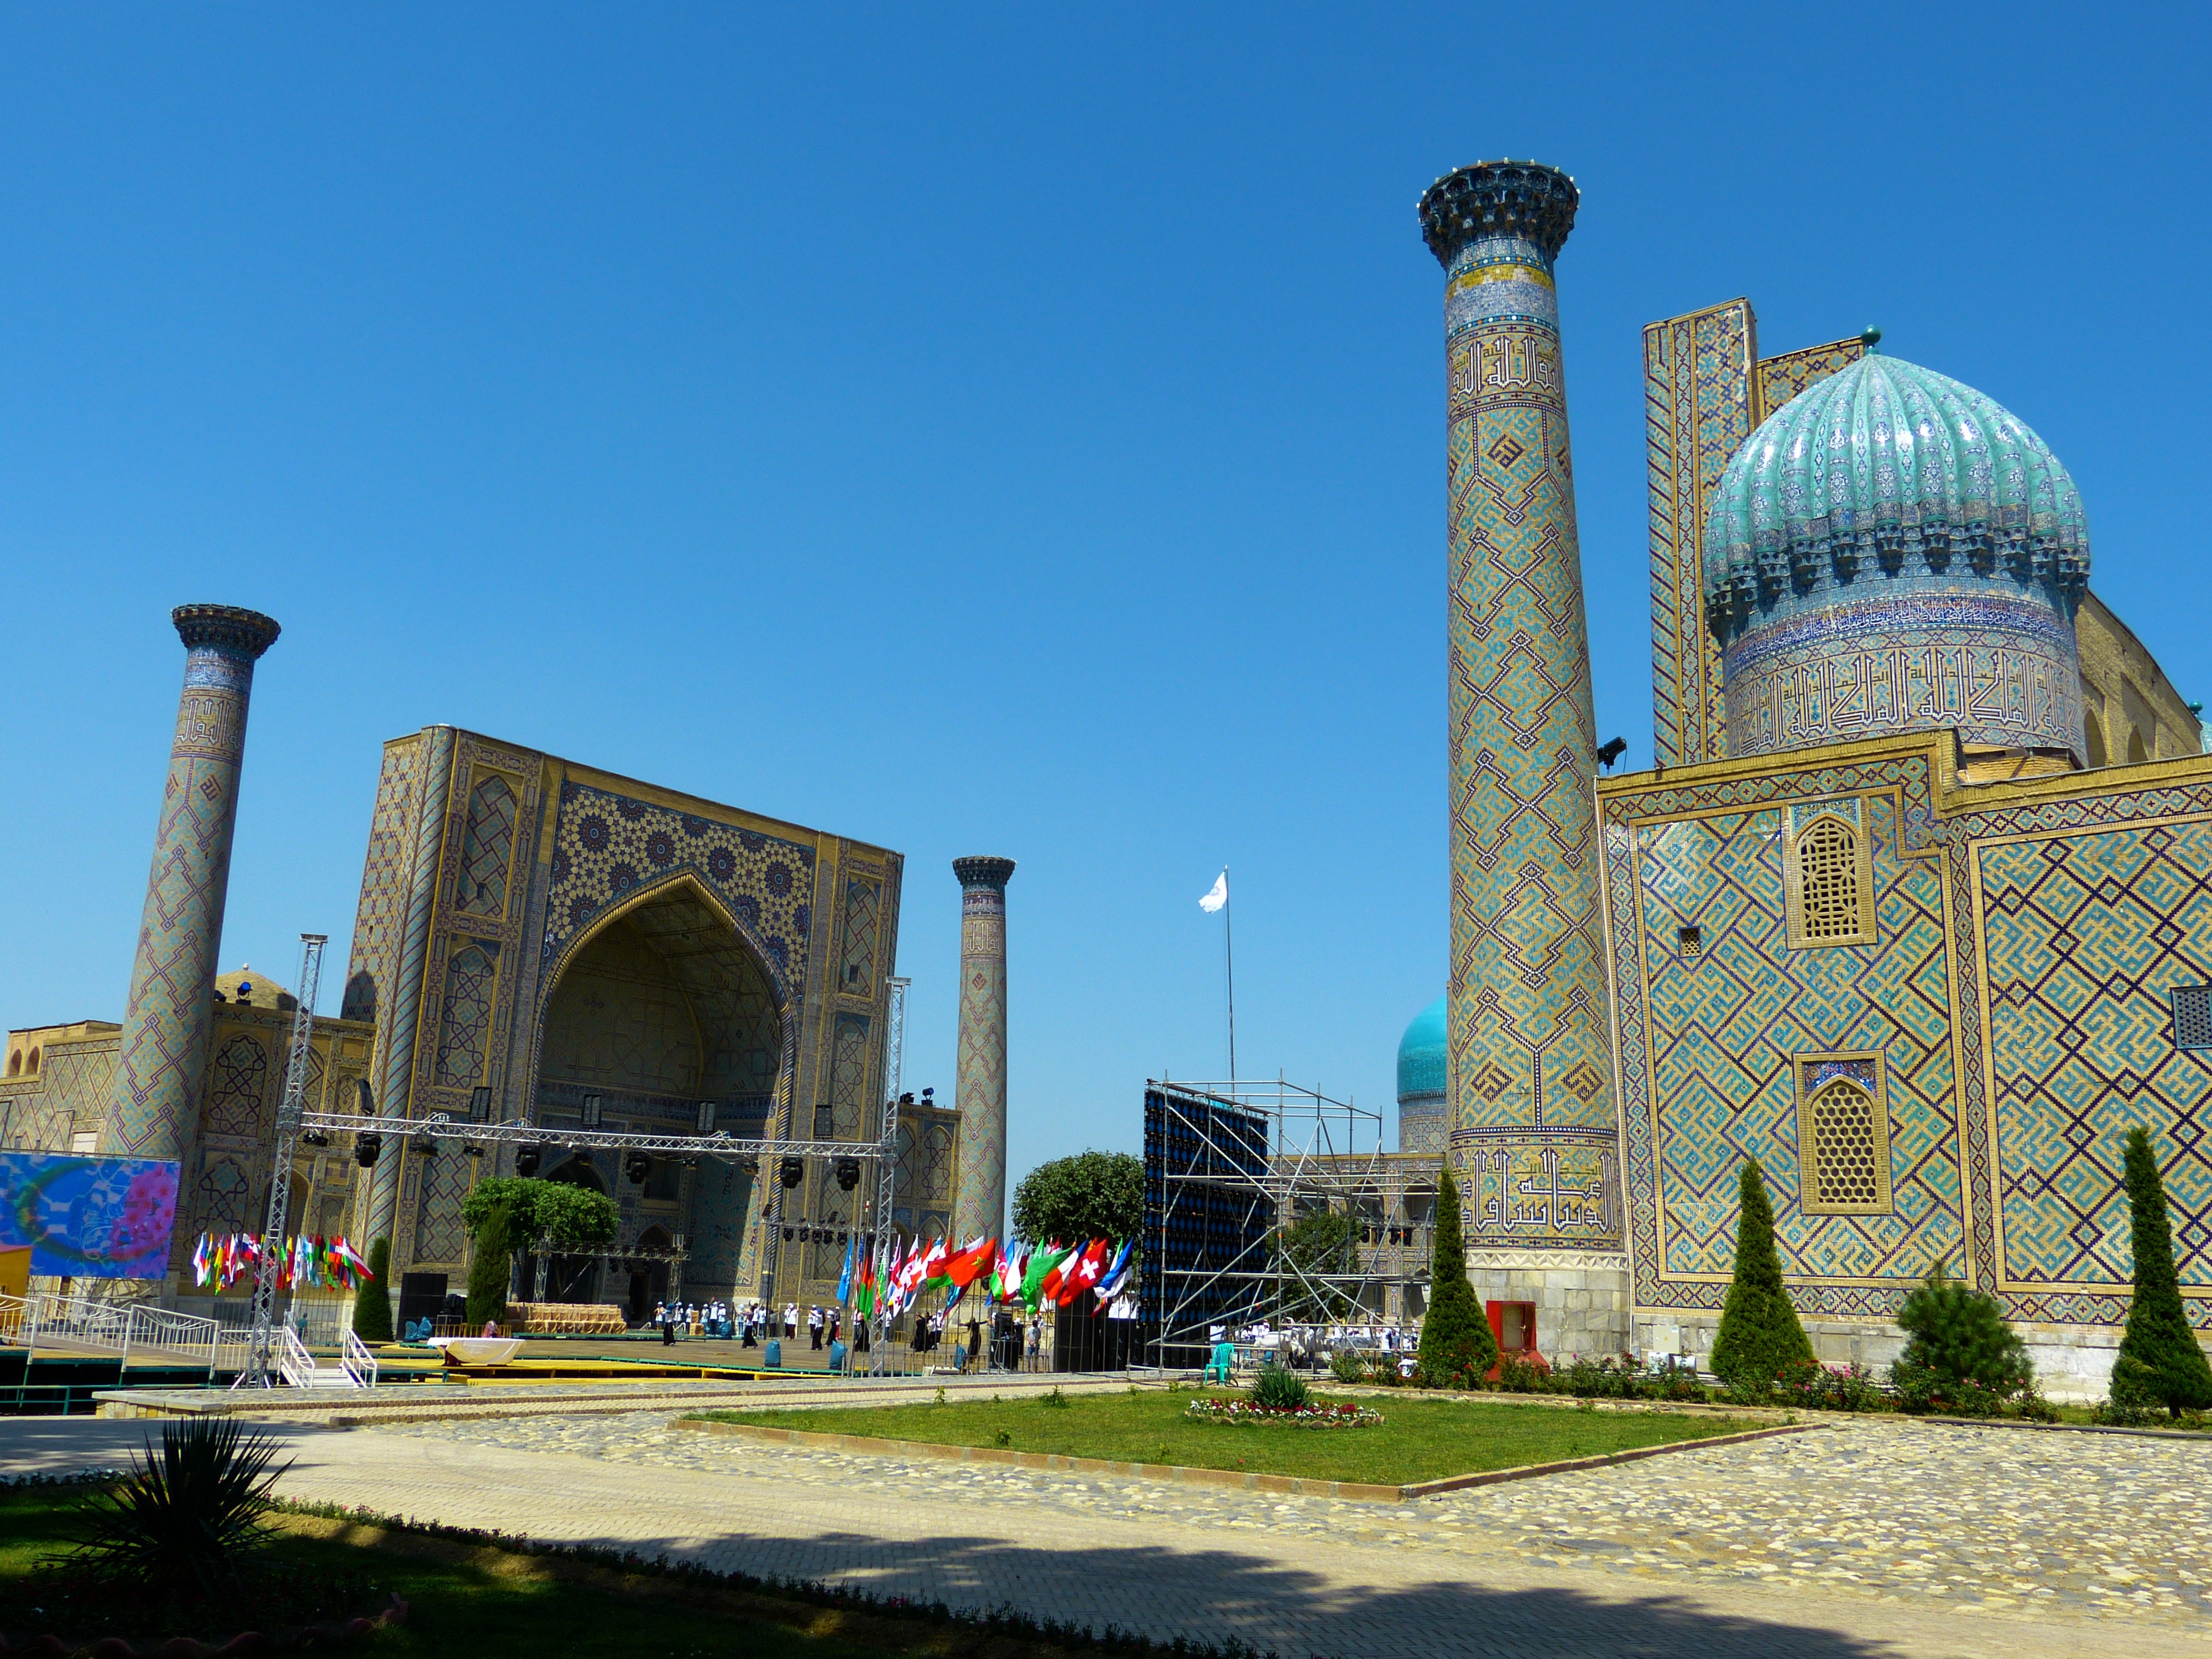
architecture, building, vacation, tower, ceramic, space, landmark, tile, tourism, place of worship, turquoise, mosque, minaret, uzbekistan, samarkand, majolica, registan square, sher dor madrassah, ulugbek medrese, sandy place, madrasahs